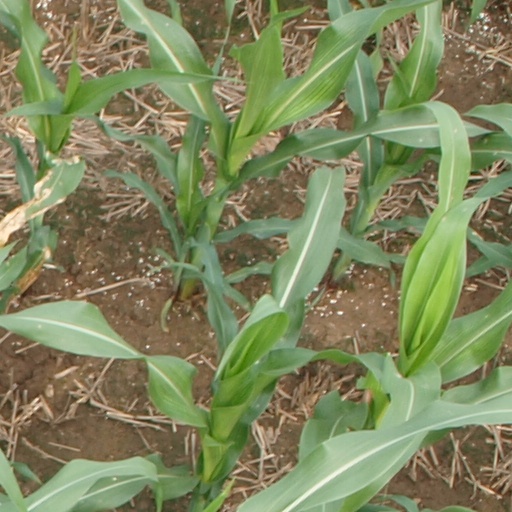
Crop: maize; corn